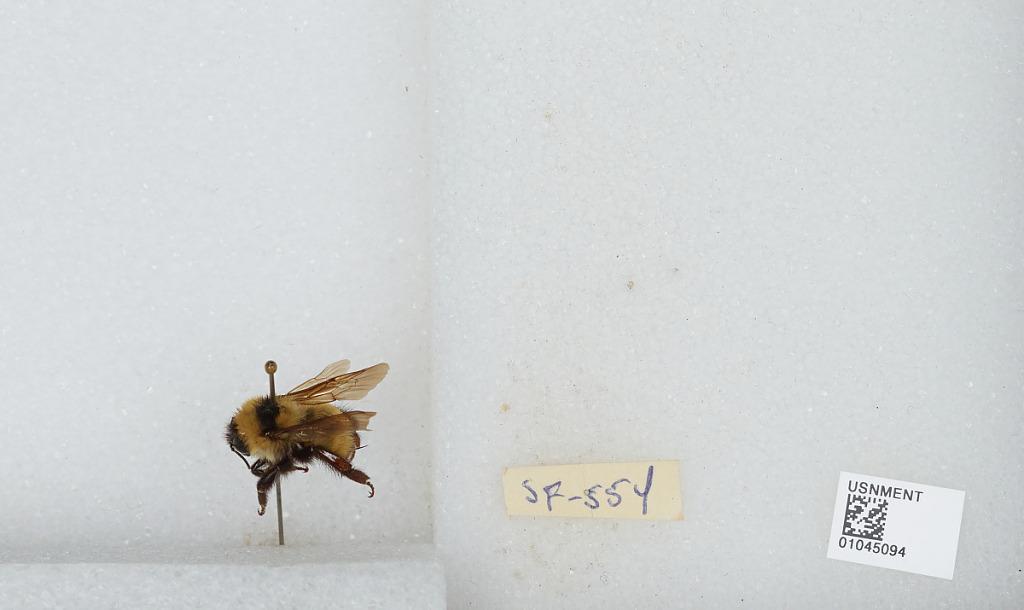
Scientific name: Bombus sp.